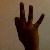
The image shows a hand gesture representing the number 9 in Indian Sign Language.